VRT (broadcaster)

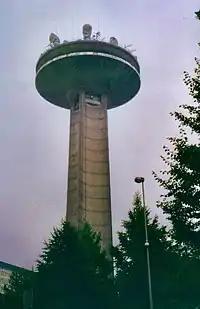
The communications tower at the VRT's headquarters in Brussels, the Reyers Tower

The VRT is the successor to a succession of organisations. Belgium's National Institute of Radio Broadcasting (INR-NIR) was founded in 1930 and existed until 1960. It was subsequently split along lingustic lines with Dutch language programming becoming the (BRT) in 1960 and the (BRTN) from 1991 to 1998.